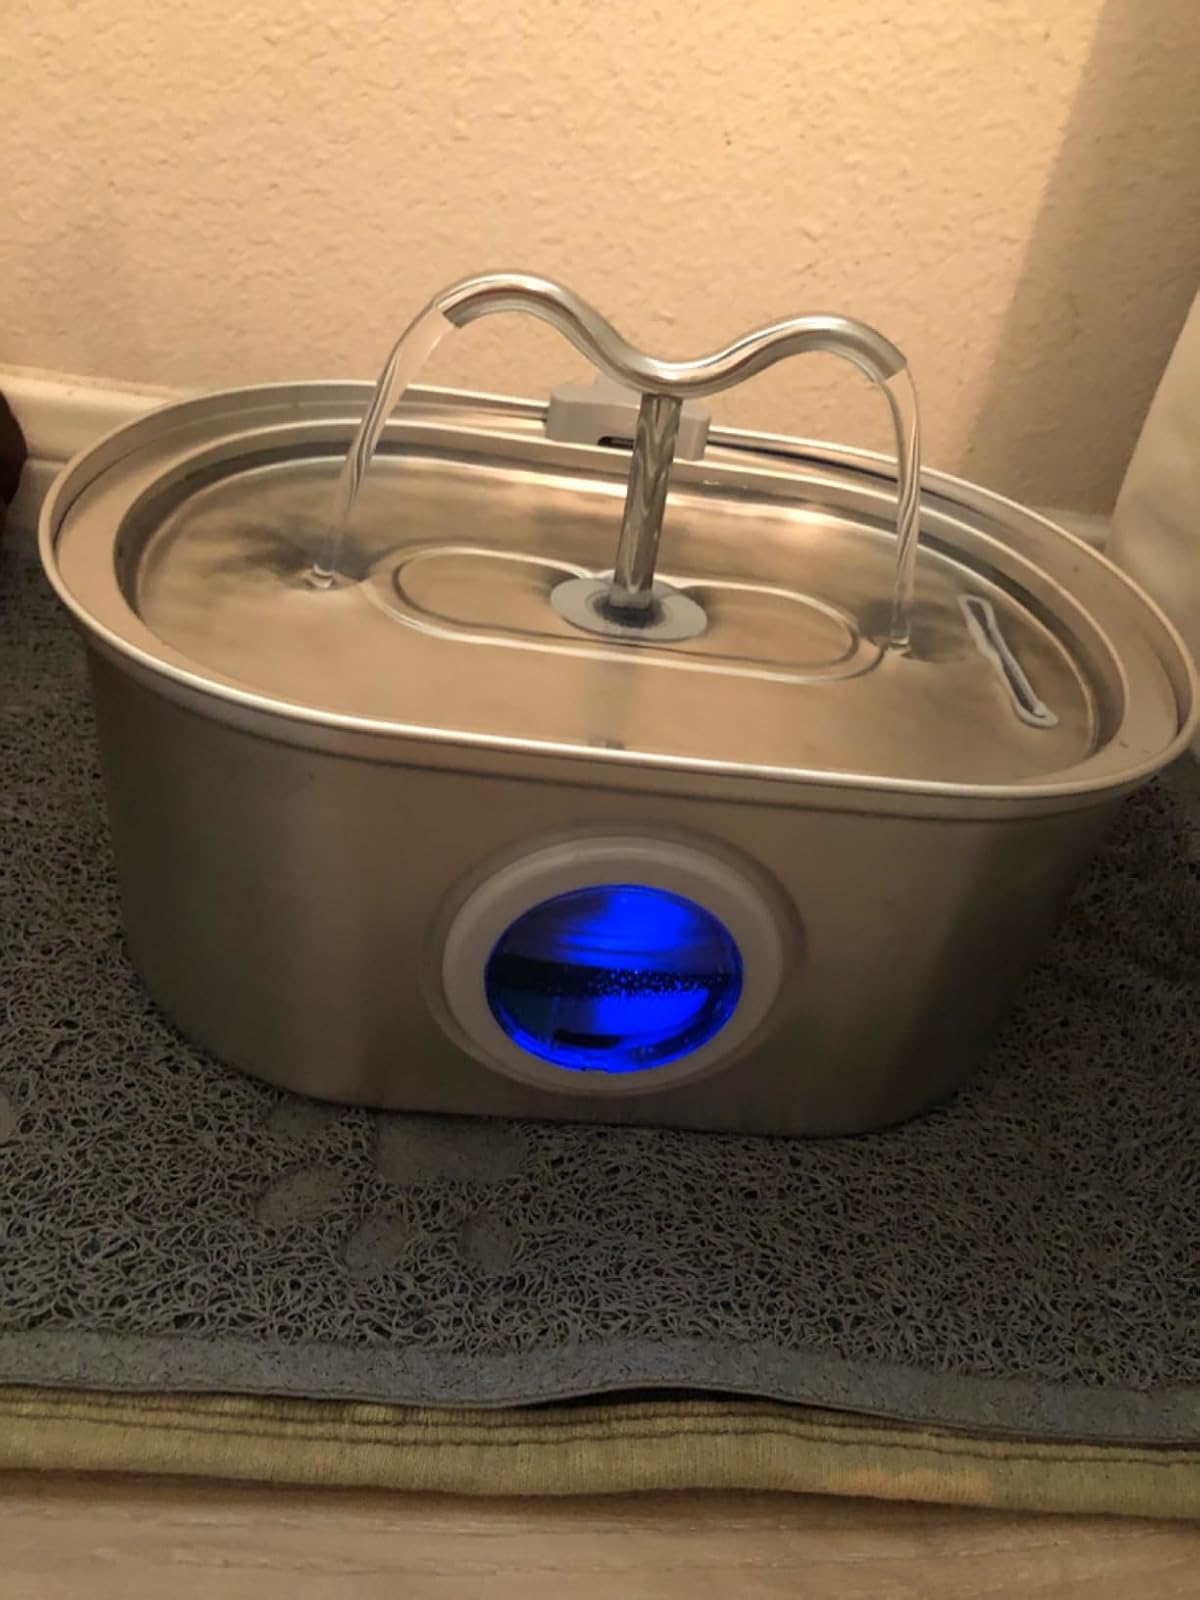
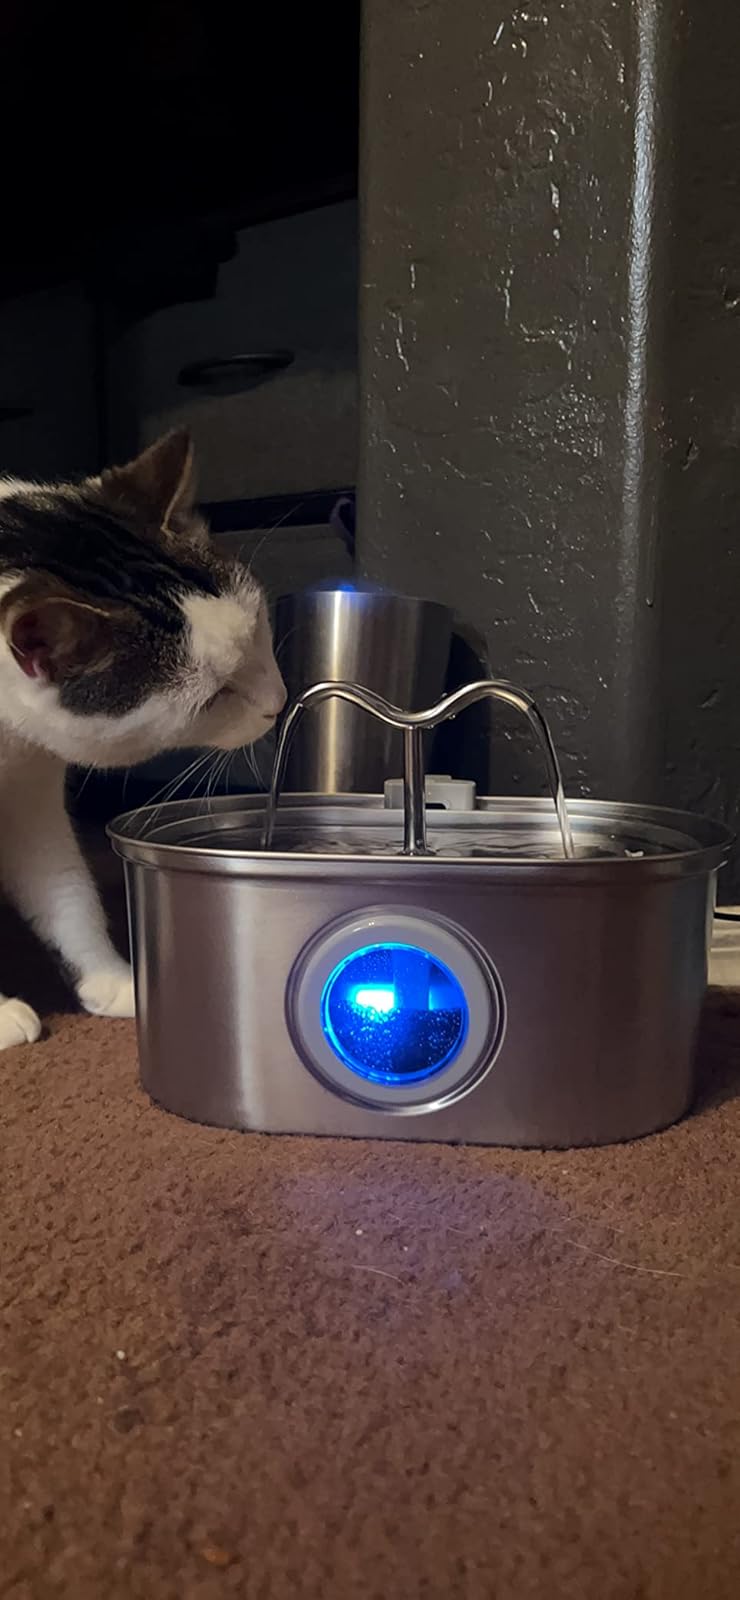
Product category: items_bowl
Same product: yes